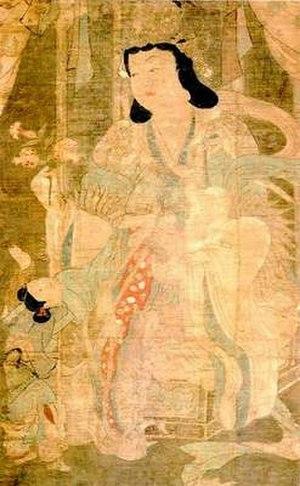
Hārītī ou Kishimojin est une déesse du bouddhisme pour la protection des enfants, les accouchements sans complication et l'harmonie générale de la famille.